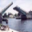
Label: bridge